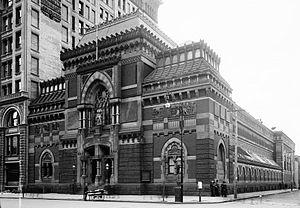
La Pennsylvania Academy of the Fine Arts est un musée et une école des beaux-arts situé à Philadelphie dans l'État de Pennsylvanie.